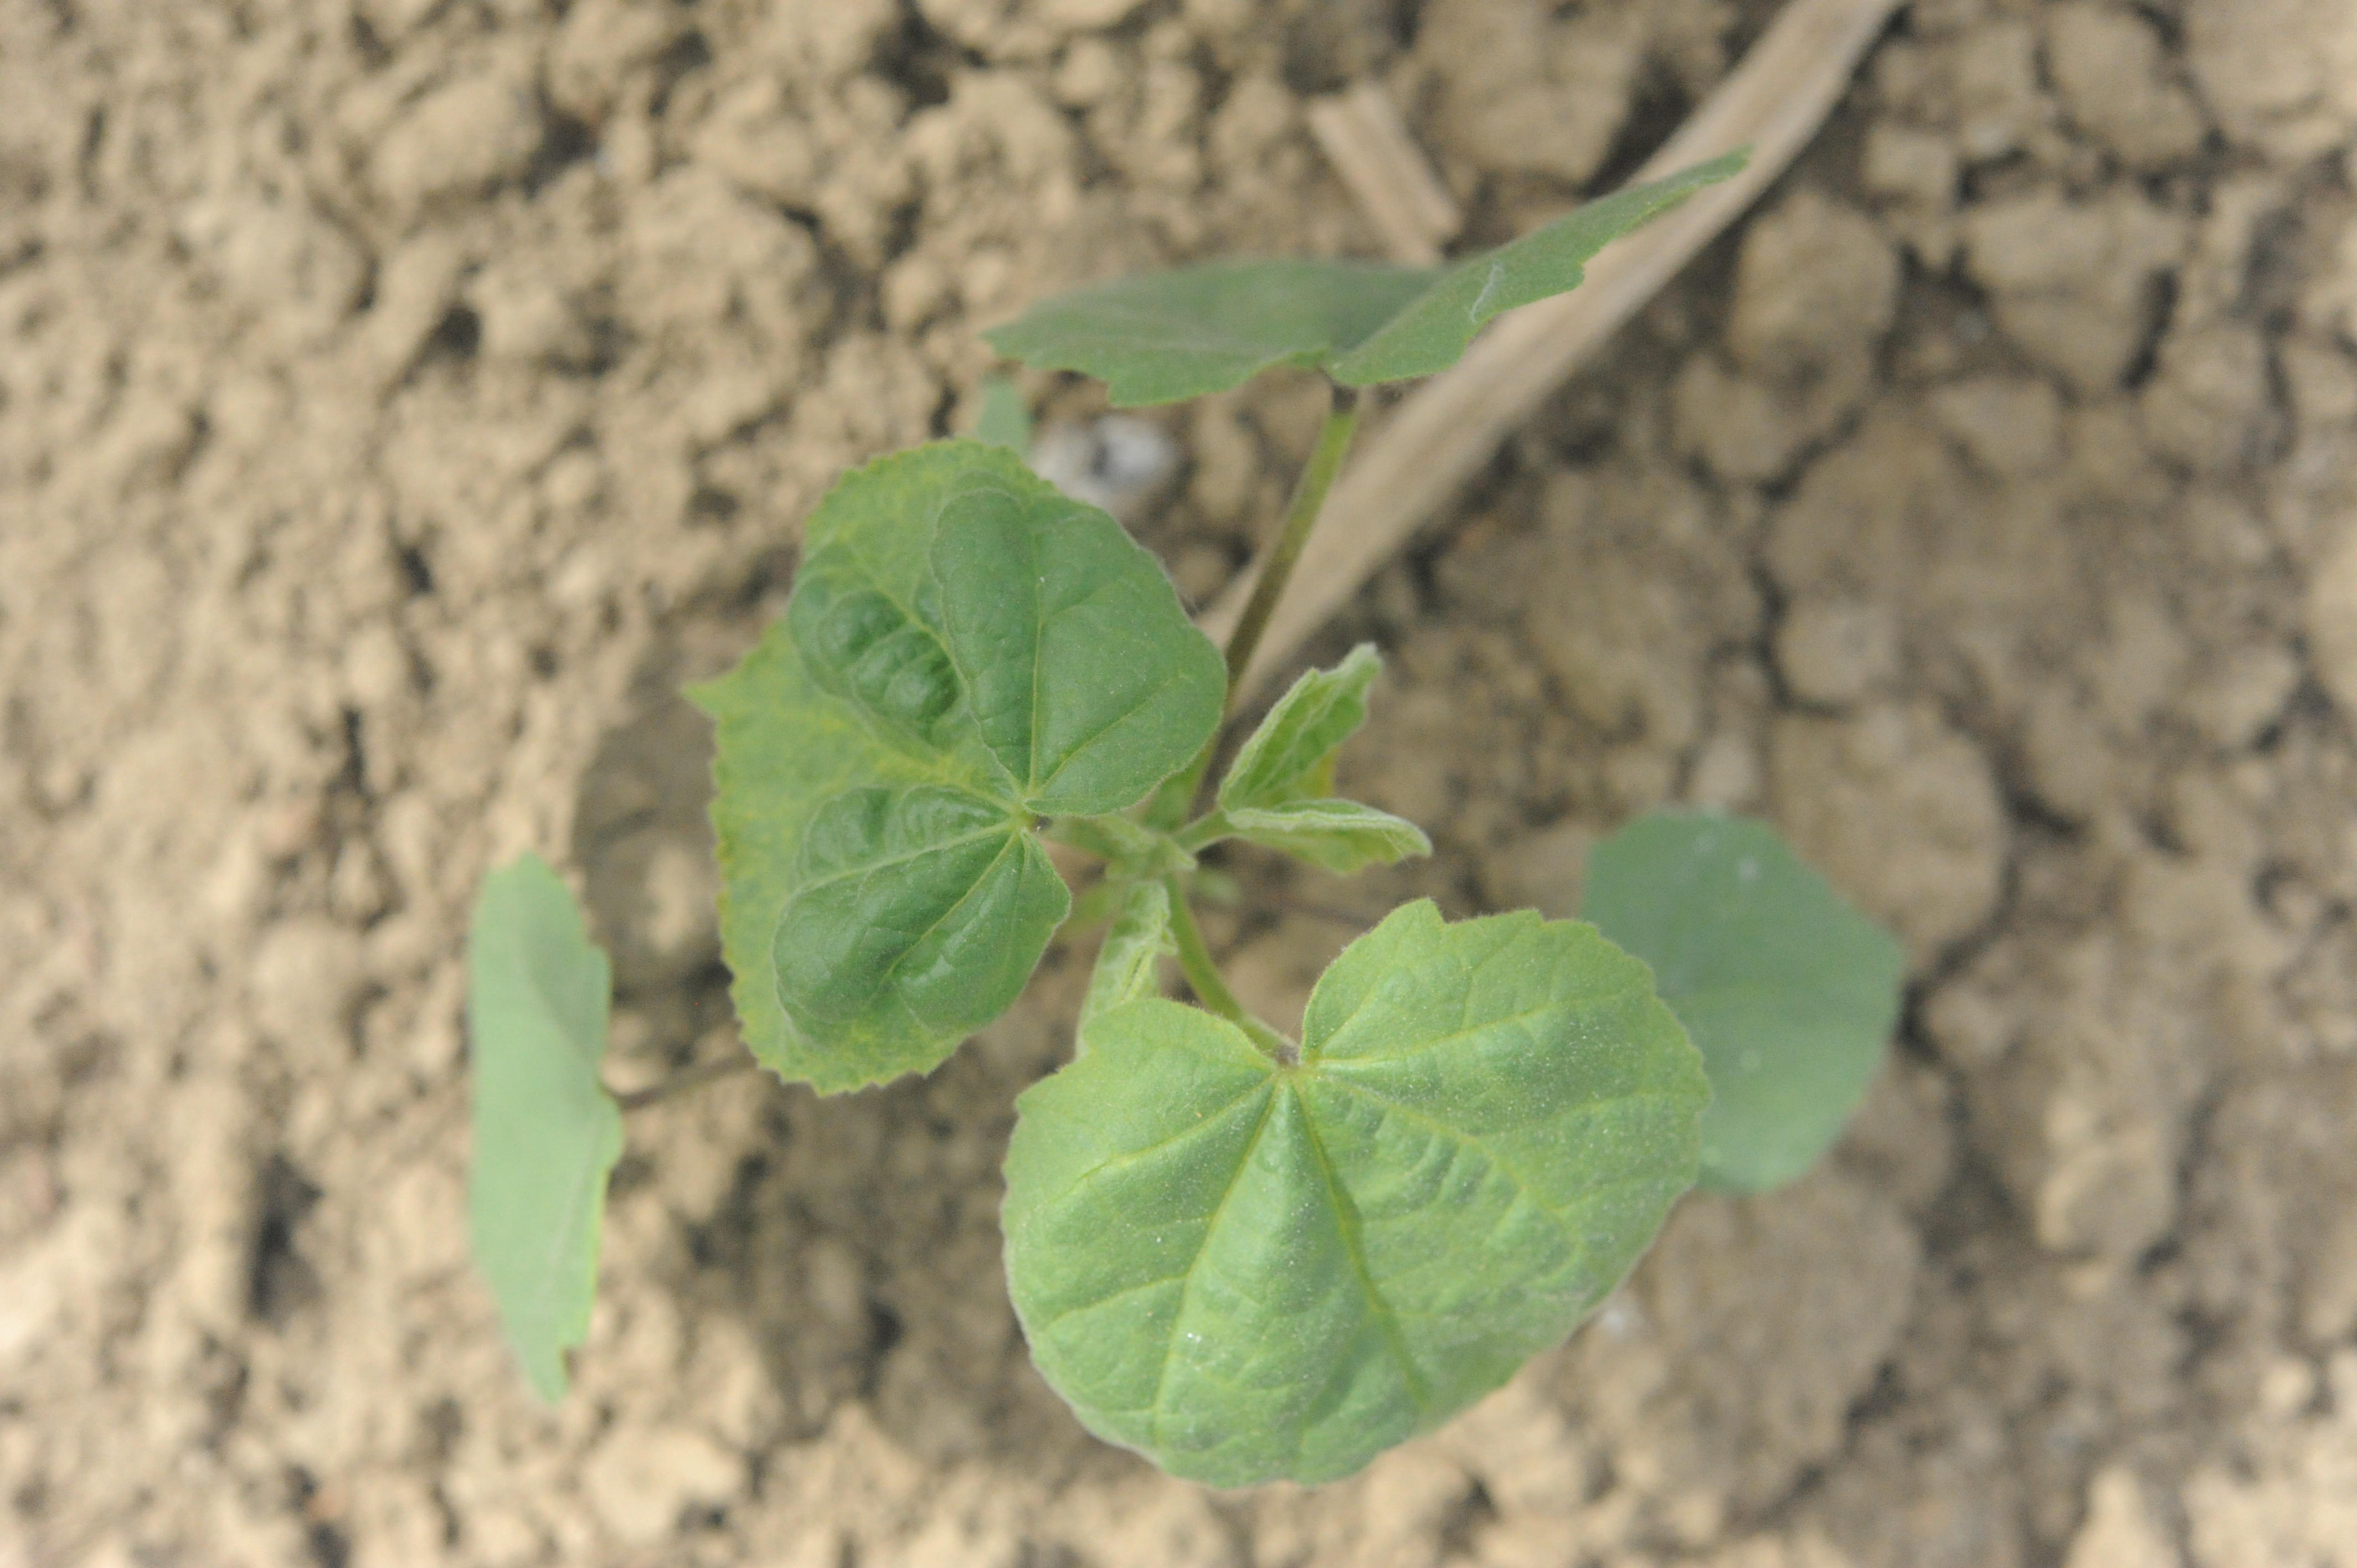
Label: velvet_leaf